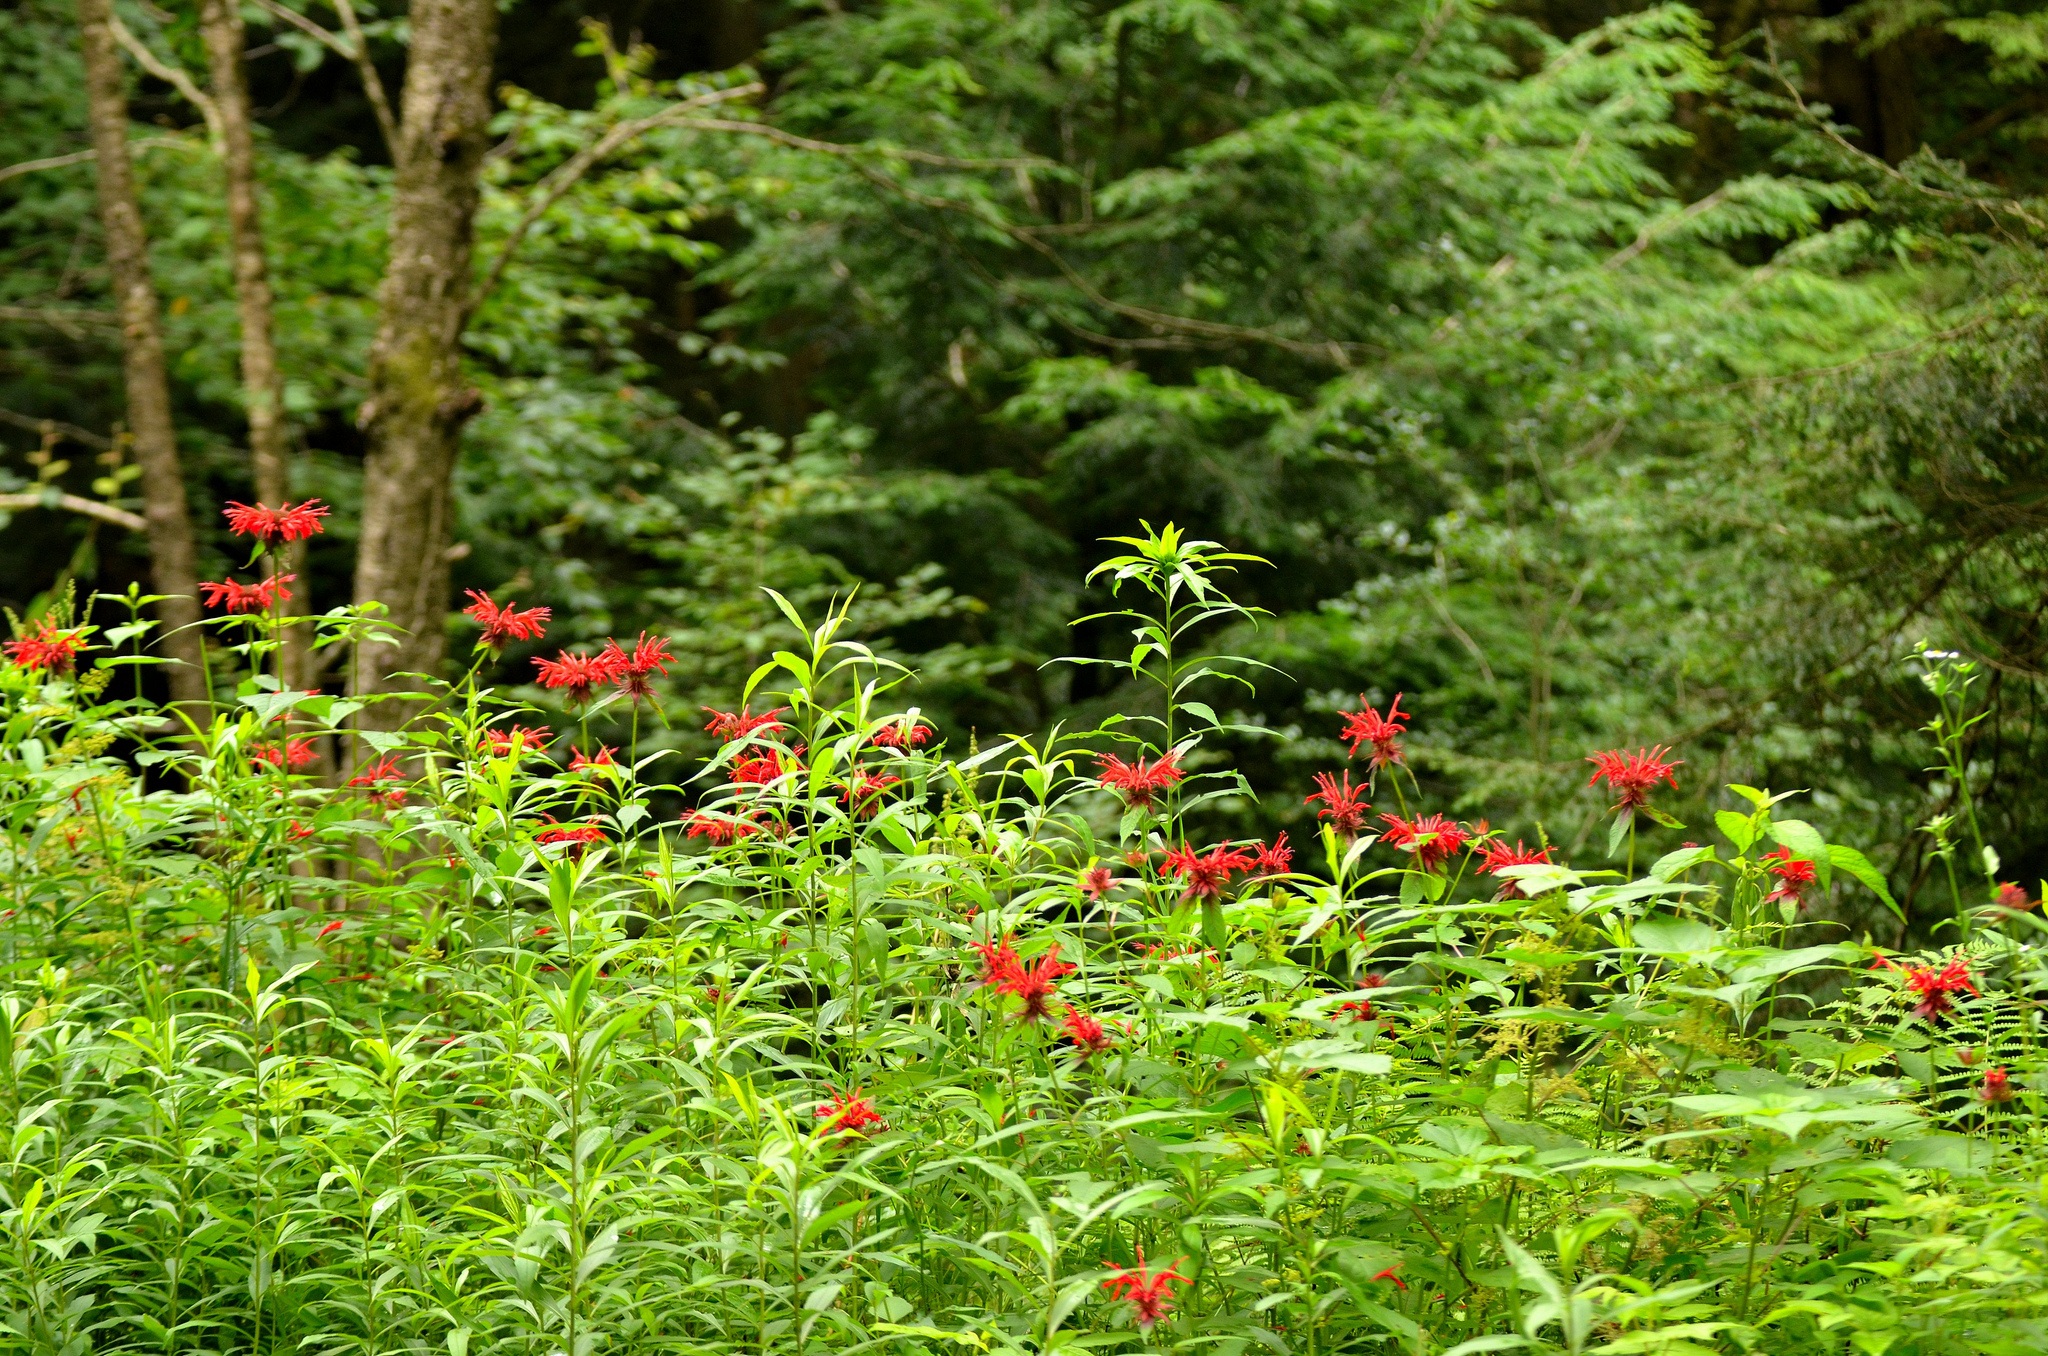
nature, forest, grass, plant, lawn, meadow, tea, leaf, flower, bloom, wild, green, jungle, herb, botany, garden, flora, wildflower, vegetation, shrub, rainforest, bee, woodland, habitat, yard, ecosystem, balm, bergamot, flowering plant, natural environment, land plant